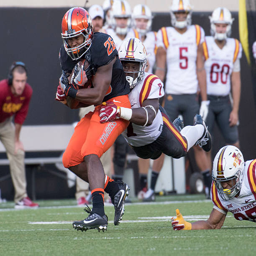
# stops running back # during a football game .